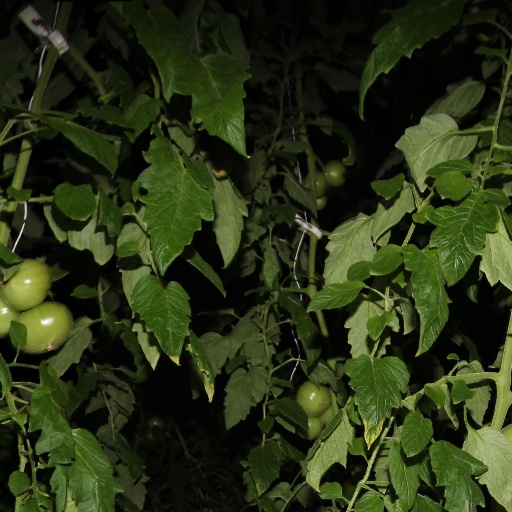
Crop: tomato